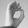
ASL letter: O